Bangerten

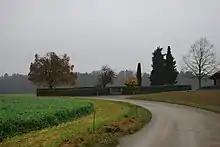
Bangerten cemetery

Bangerten had an area of . Of this area, or 62.1% is used for agricultural purposes, while or 32.0% is forested. Of the rest of the land, or 6.4% is settled (buildings or roads).